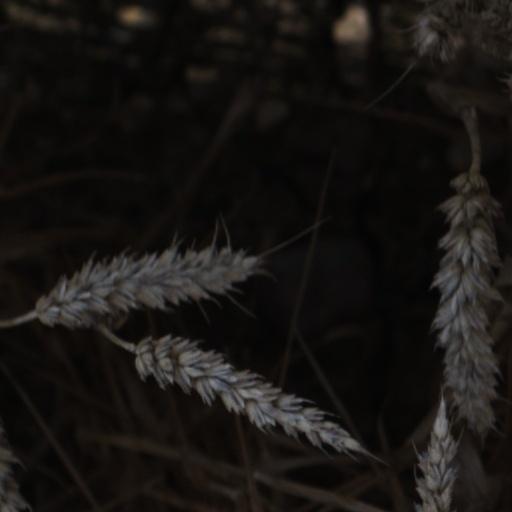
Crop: wheat